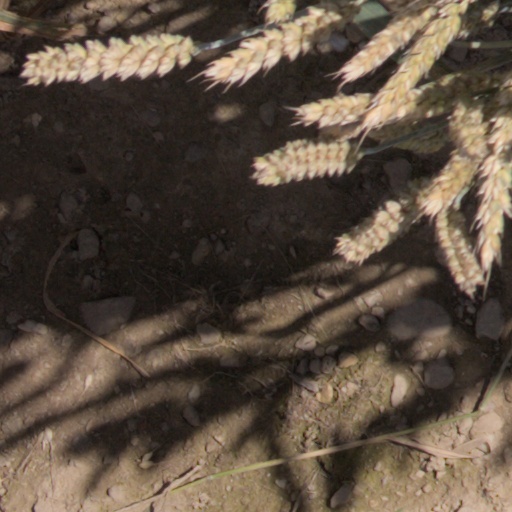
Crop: wheat